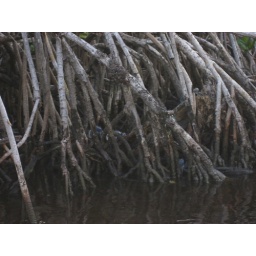
Third in the series of blurry animal shots, these blue spots are a gang of blue crabs hanging out in the mangrove swamp.